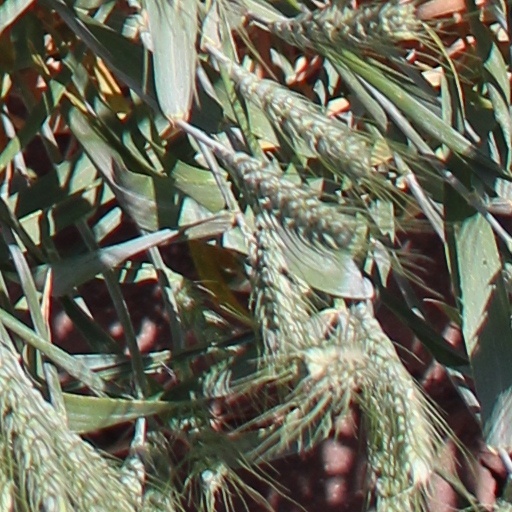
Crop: wheat